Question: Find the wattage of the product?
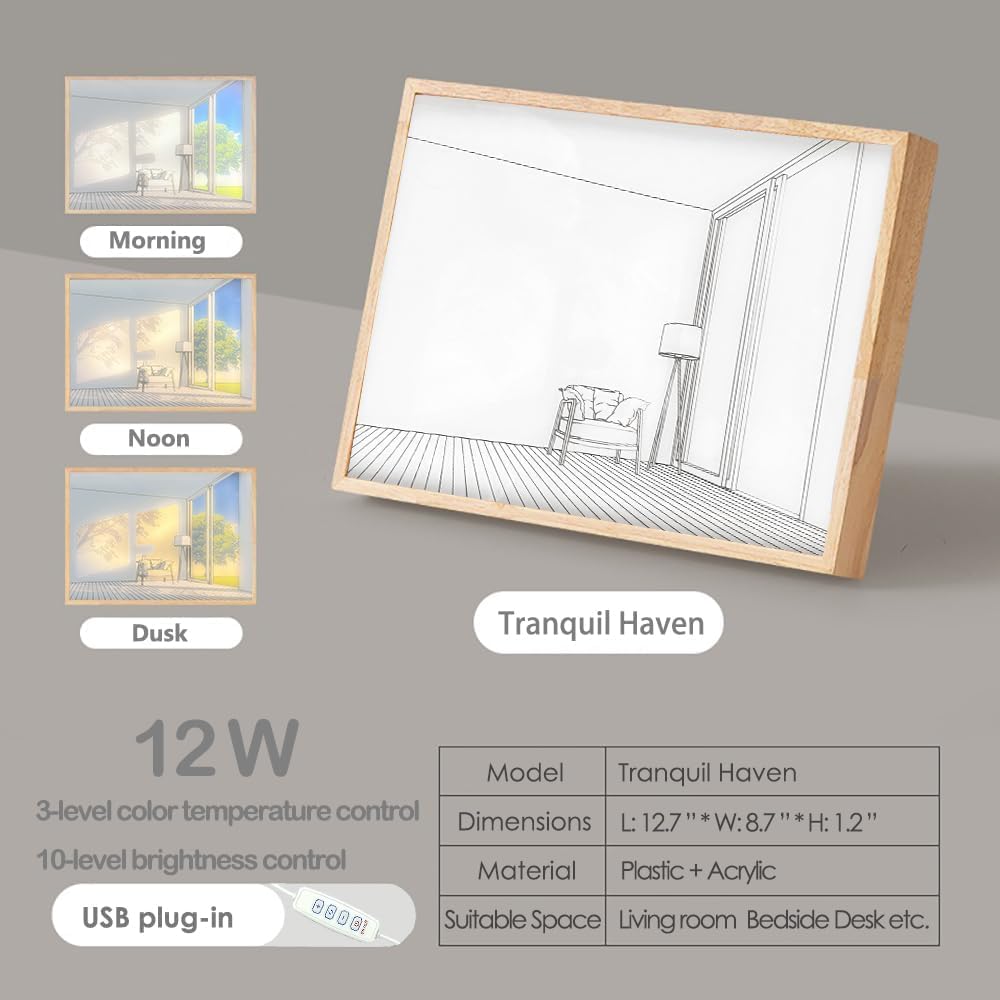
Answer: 12.0 watt